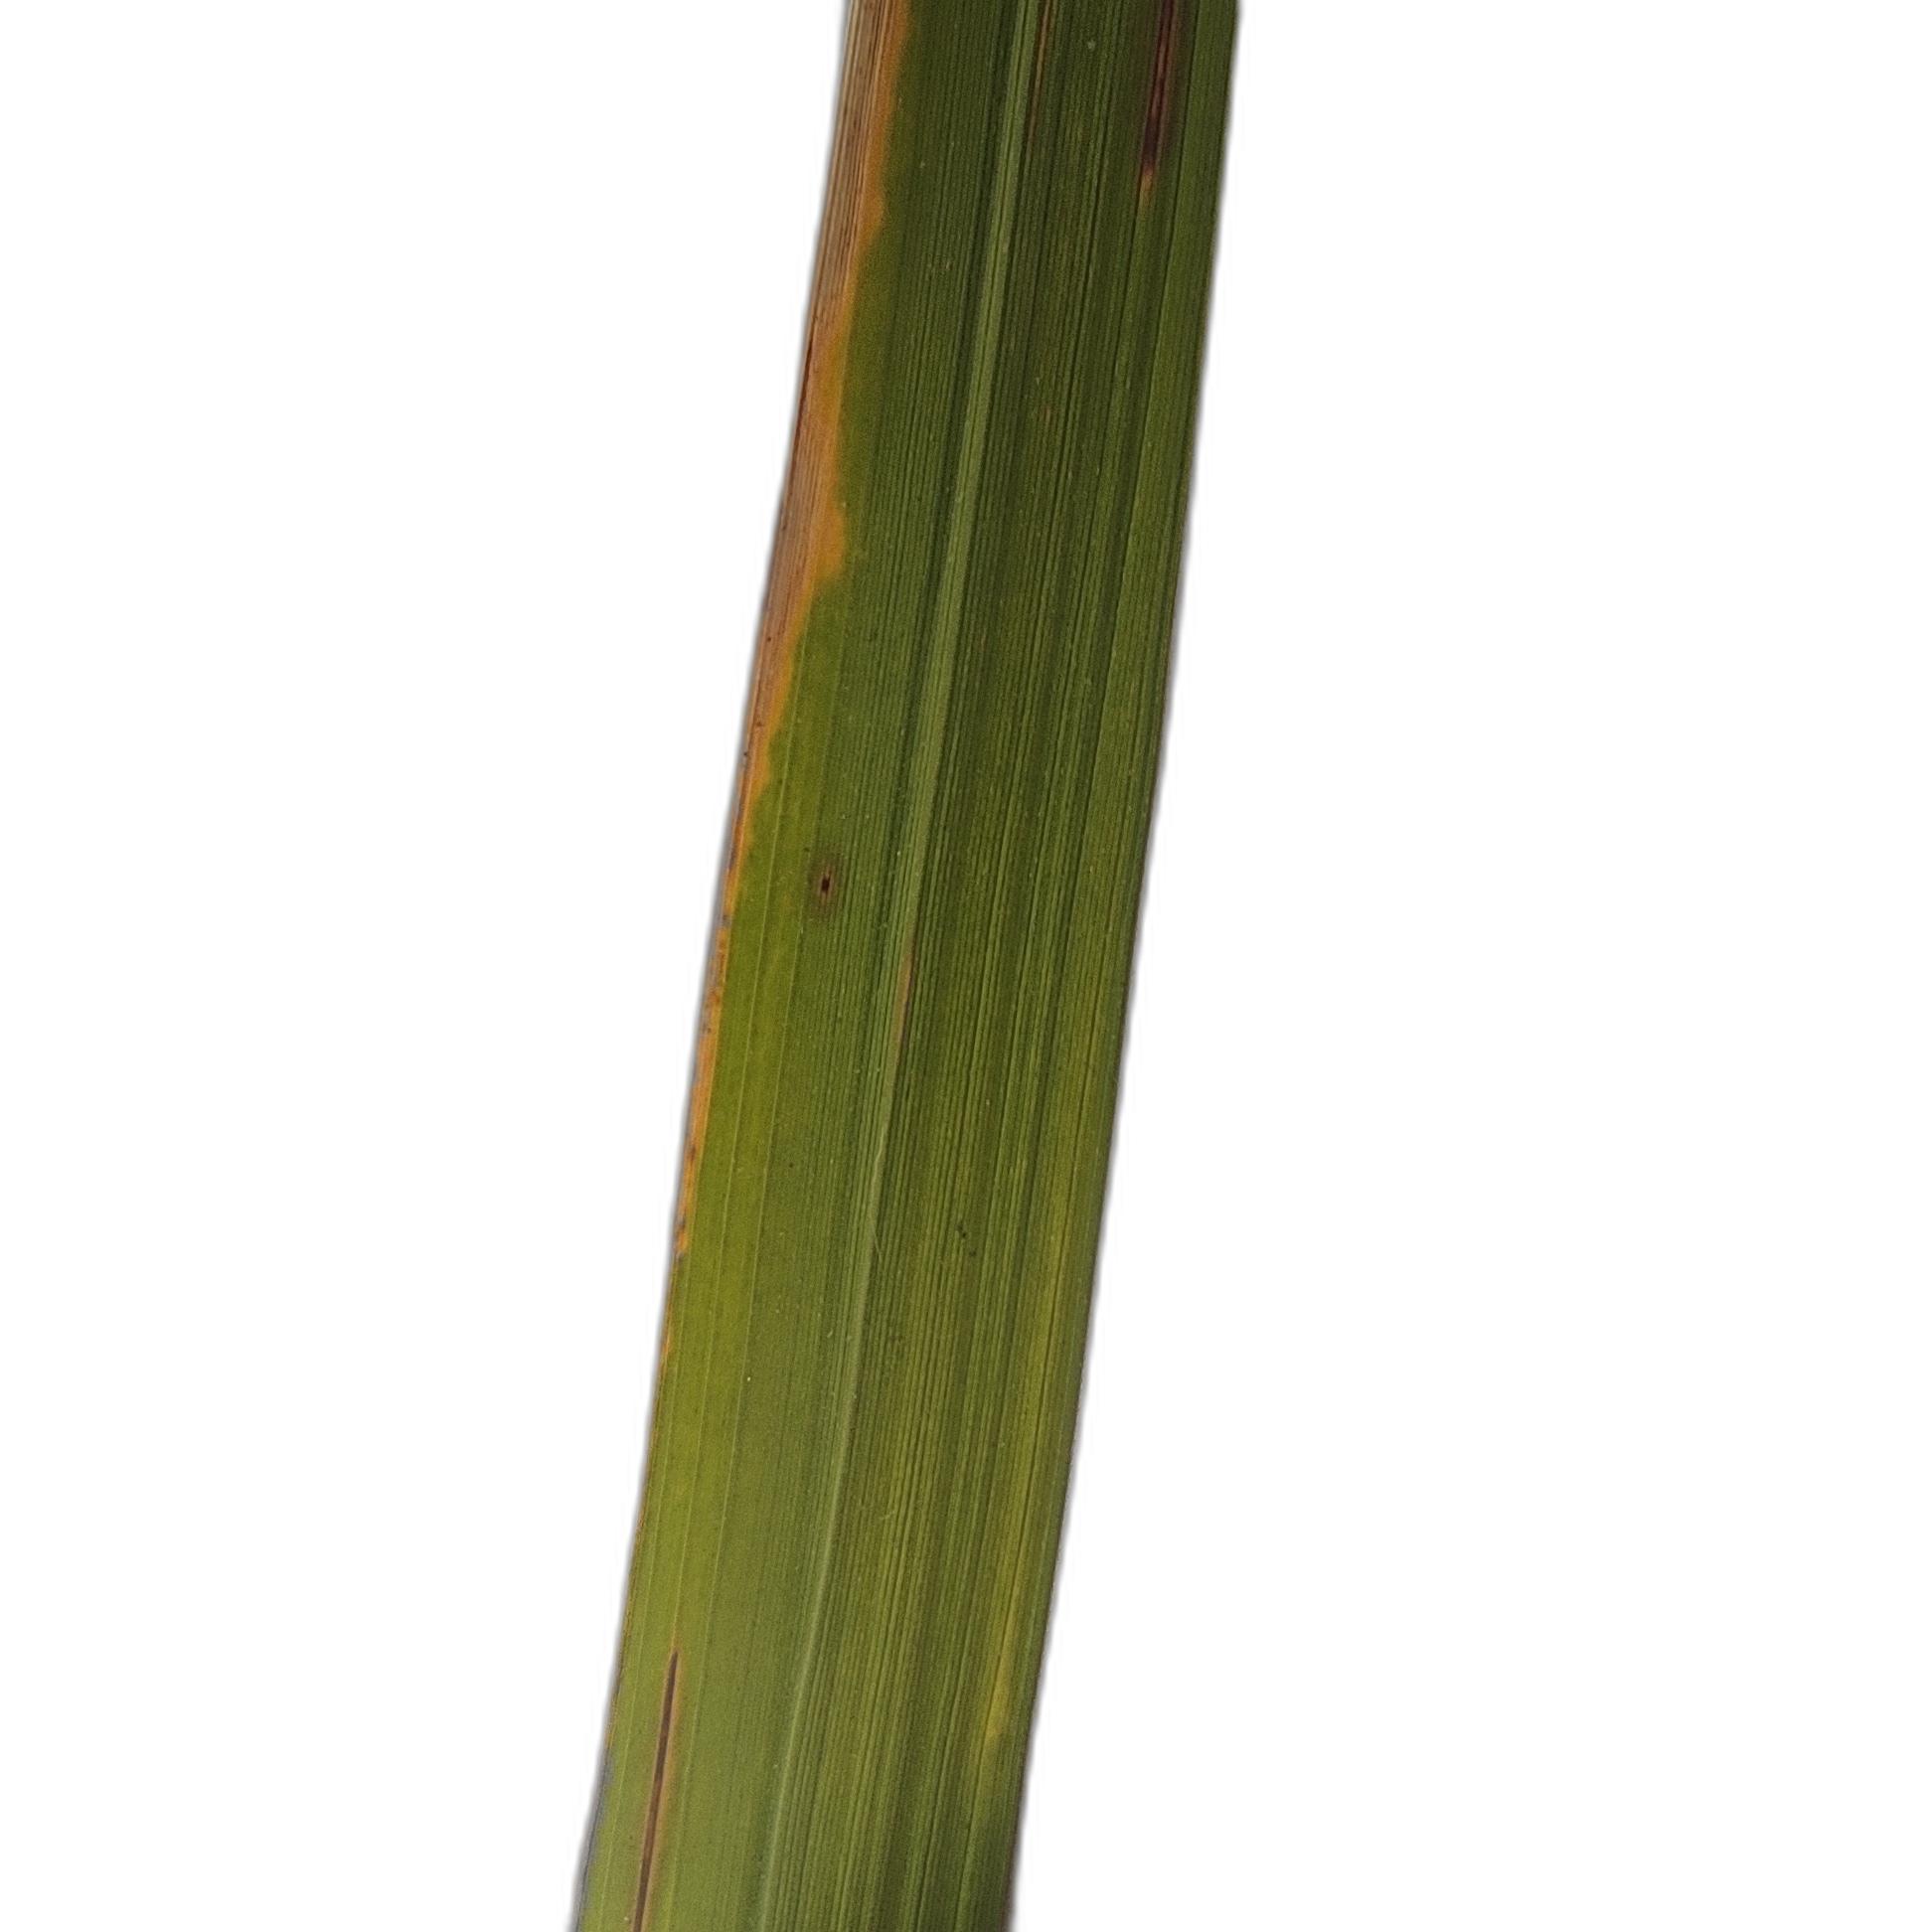
Label: Leaf Scald